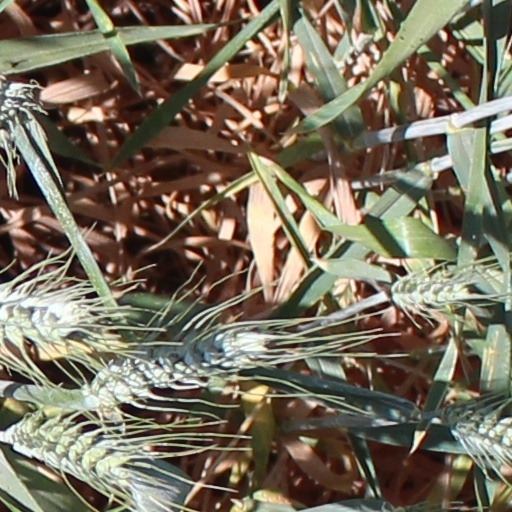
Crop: wheat